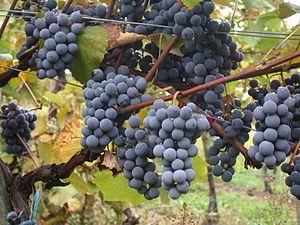
image d'un cépage gamay
Le côte-de-brouilly est un vin rouge français d'appellation d'origine contrôlée produit dans le département du Rhône.
Le mâcon est un vin français d'appellation d'origine contrôlée, produit en Saône-et-Loire, dans le Mâconnais.
Le vignoble du Beaujolais est un vignoble français situé dans le nord du département du Rhône et sur quelques communes de la Saône-et-Loire.
Le vignoble de Bourgogne est un vignoble français situé en Bourgogne-Franche-Comté dans les départements de l'Yonne, de la Côte-d'Or et de Saône-et-Loire. Il s’étend sur 250 km de longueur du nord de Chablis au sud du Mâconnais.
Le morgon est un vin rouge français d'appellation d'origine contrôlée produit dans le département du Rhône.
Le Perche est une région naturelle française possédant une forte identité qui désignait au VIᵉ siècle une zone forestière connue sous le nom de Silva Pertica. Ce territoire de transition entre Massif armoricain et Bassin parisien s'étend des portes d'Alençon et de la rivière de Sarthe qui l'en sépare ainsi des monts d'Amain à l'est de Sées, jusqu'à celles de Châteaudun et de Vendôme par le Loir.
Le beaujolais-villages est un vin français d'appellation d'origine contrôlée produit dans le nord du département du Rhône et sur quelques communes de Saône-et-Loire.
Le régnié est un vin rouge français d'appellation d'origine contrôlée produit dans le département du Rhône.
Le gamay noir N est un cépage de cuve français. Il est parfois nommé gamay noir à jus blanc, pour le distinguer de ses cousins teinturiers.
Le fleurie est un vin français d'appellation d'origine contrôlée produit dans le département du Rhône. Vin rouge sec, il est en général fruité.